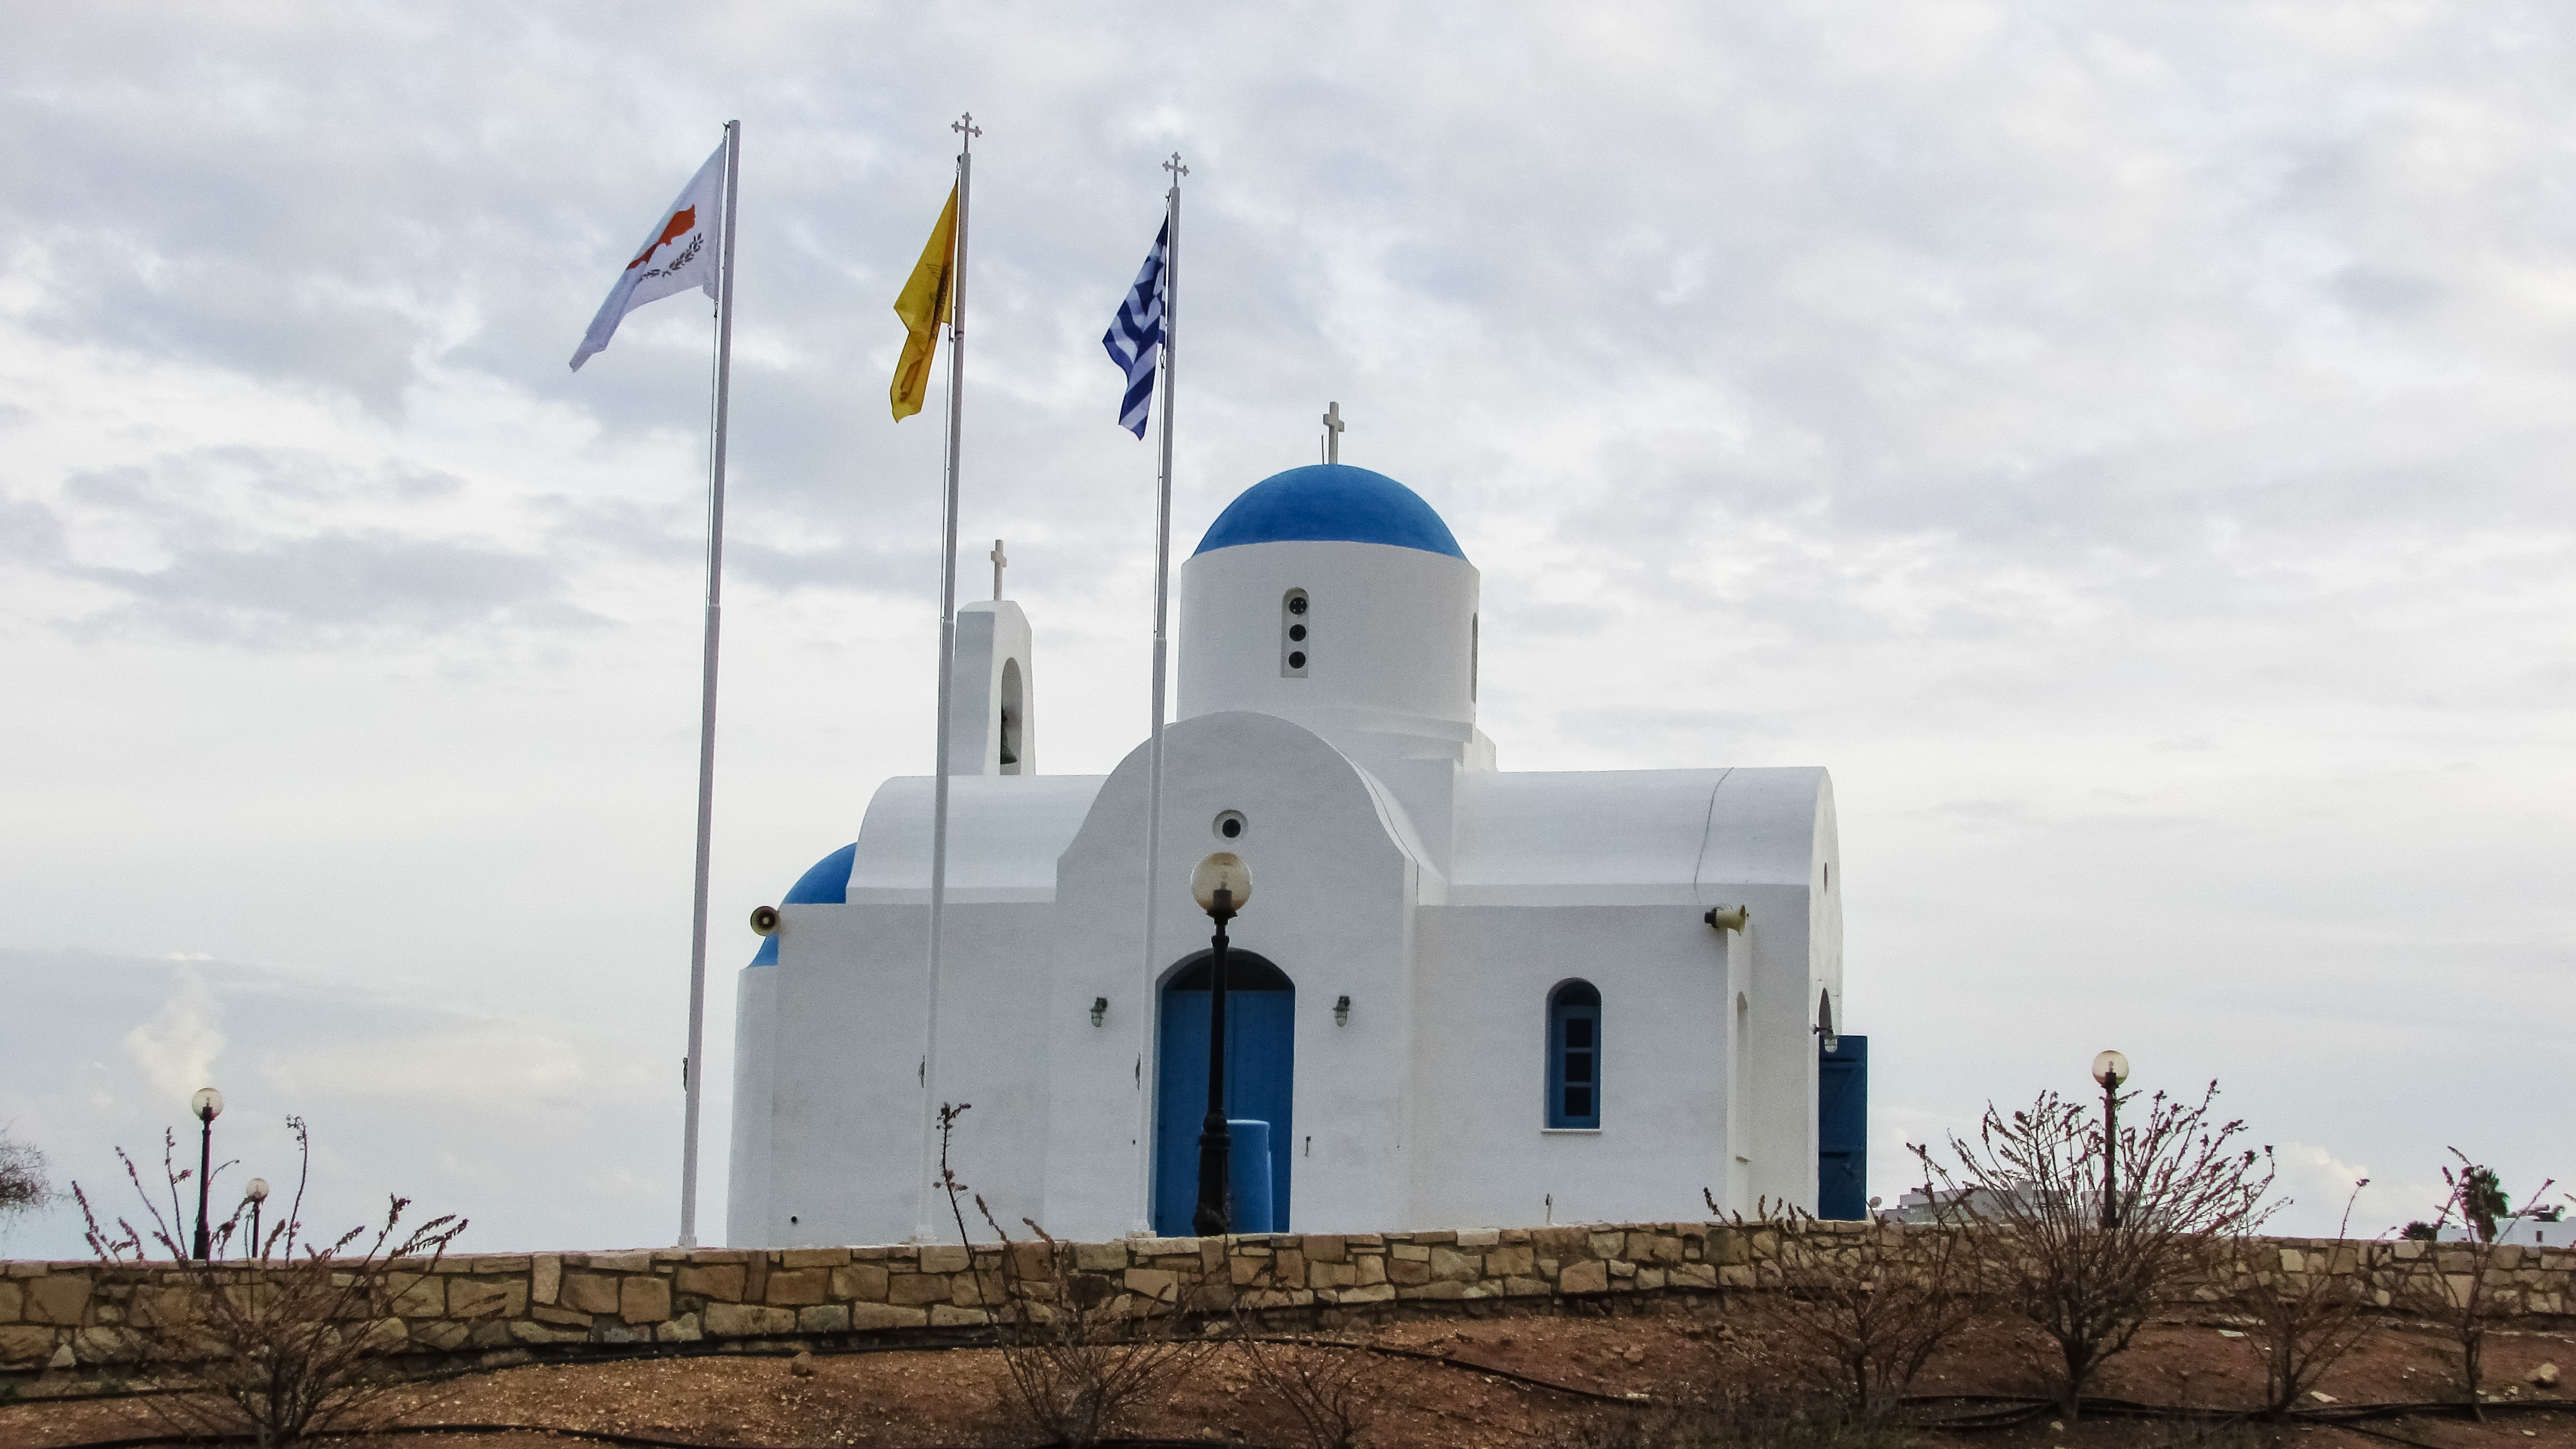
sea, building, tower, church, place of worship, mosque, cyprus, ayios nikolaos, protaras